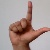
The image shows a hand gesture representing the letter 'L' in Indian Sign Language.